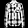
Label: Shirt